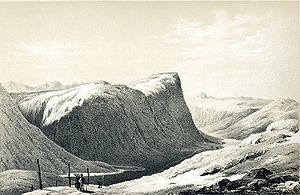
Filefjell
Nystuen på Filefjell. Fra Norge fremstillet i billeder (1848)
Filefjell er et fjeldområde mellem Lærdal i Sogn og Vang i Valdres i Norge. Her, hvor der fra gammel tid har været færdsel mellem Østlandet og Vestlandet af Filefjell Kongevejen, går nu hovedvejen mellem Oslo og Bergen, Europavej 16, som på det højeste punkt når op på 1.013 moh. Lidt vest for det højeste punkt går grænsen mellem Vestland og Innlandet fylker.